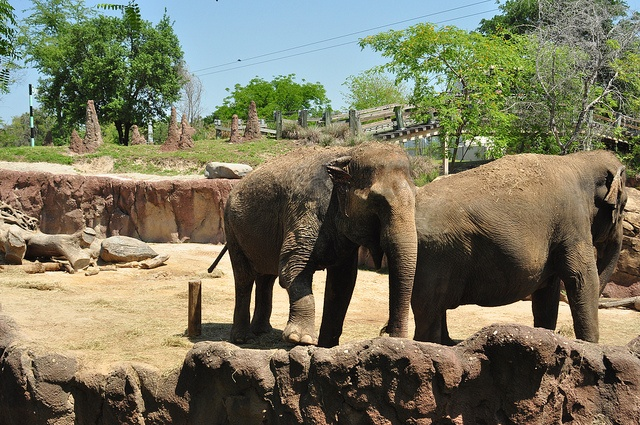
A couple of elephants standing on top of a dirt and rock hillside.
Two elephants stand next to each other in a zoo exhibit
Two elephants in their enclosure on a sunny day.
The elephants are waiting patiently for feeding time.
Two elephants stand next to each other adjacent to a rock wall.